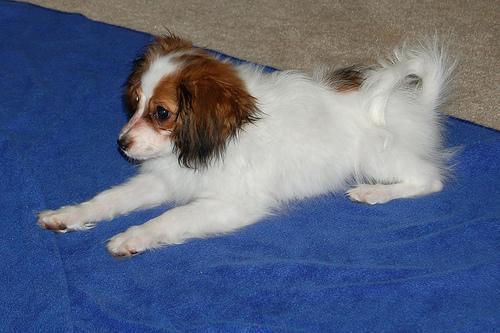
papillon